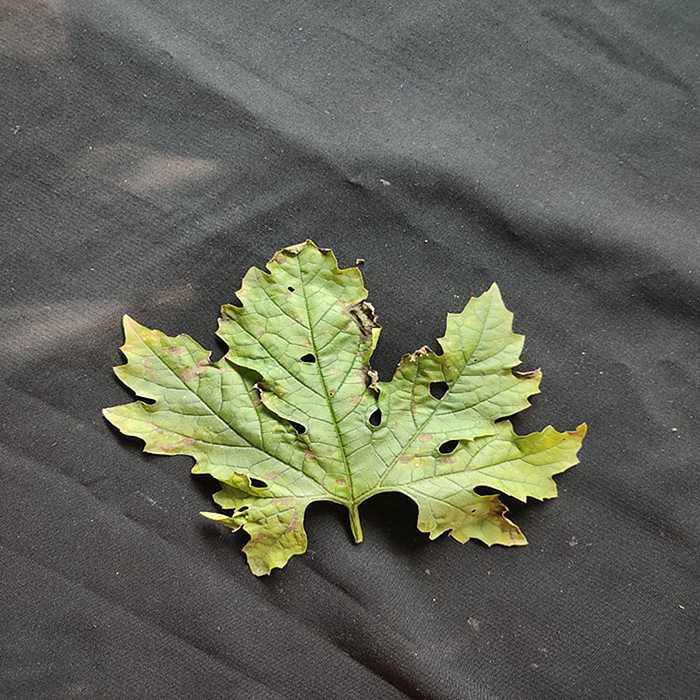
Plant: Bitter Gourd
Label: Downey mildew